Eurovision Song Contest 1984

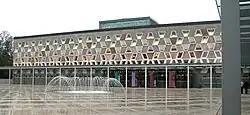
, Luxembourg City – host venue of the 1984 contest

The 1984 contest took place in Luxembourg City, Luxembourg, following the country's victory at the with the song "" performed by Corinne Hermès. It was the fourth time that Luxembourg had hosted the event, following the contests held in , and . The chosen venue was the , also known as the or , an arts venue inaugurated in 1964, and which had previously hosted the contest in 1973. Luxembourgish broadcaster (RTL) initially had difficulty in finding a suitable venue to host the contest and eventually settled on the , which was smaller compared to the venue used at the 1983 contest. The theatre's main auditorium usually holds an audience around 950 people, however this was reduced with the addition of technical equipment and commentator's boxes. As a result, only press, members of each country's delegation and diplomatic representatives were allowed to watch the live show at the venue.